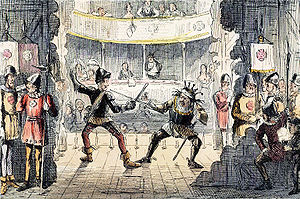
Slaget ved Bosworth / Følger og historisk betydning / Shakespeares dramatisering
Slaget ved Bosworth, en scene fra det store historiske drama, der illustrerer Beckett latterliggørelse af den victorianske tilgang til historie
A view from the back of a stage. Two unkempt actors enact a sword fight for the audience. Men dressed as soldiers lounge and drink behind the props.
Slaget ved Bosworth var det sidste afgørende slag under Rosekrigene. Det var borgerkrigen mellem Huset Lancaster og Huset York, der havde hærget England i anden halvdel af det 15. århundrede. Slaget ved Bosworth fandt sted i Midtengland den 22. august 1485 og blev vundet af Lancasters støtter. Deres leder, Henrik Tudor, jarl af Richmond, blev med sin sejr den første engelske monark af Huset Tudor. Hans modstander kong Richard 3. af England, den sidste monark af Huset York, blev dræbt under slaget. Det bliver anset som afslutningen på Huset Plantagenet og dermed af skelsættende betydning i engelsk historie.